Marcelo Fromer

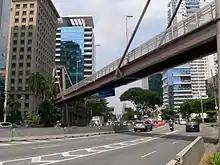
The skyway named after Fromer over Juscelino Kubitschek Avenue in São Paulo

On 11 June 2001, a day before the start of the recording of the band's 13th album,"A Melhor Banda de Todos os Tempos da Última Semana", Fromer was crossing Europa Avenue in southern São Paulo when a red Honda CG125 motorcycle, driven by Erasmo Castro da Costa Jr., struck him. Erasmo called an ambulance, but fled the scene when the police arrived, as his driving license was no longer valid. Two days later, Fromer died in hospital. Presumably, his head struck Erasmo's helmet.